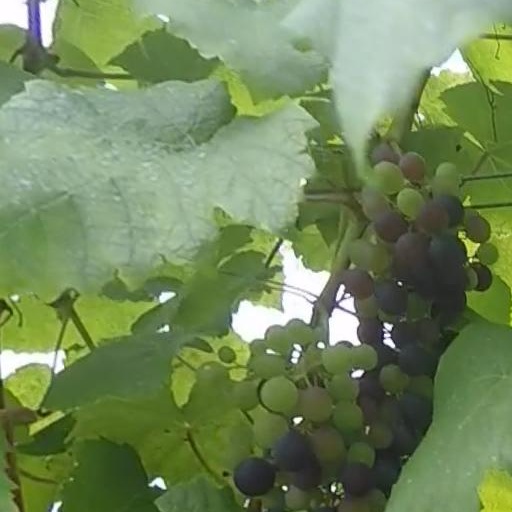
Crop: grape